Skiddy, Kansas

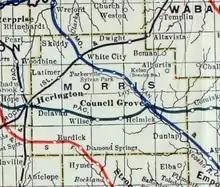
1915 Railroad Map of Morris County

Skiddy is an unincorporated community in Morris County, Kansas, United States.